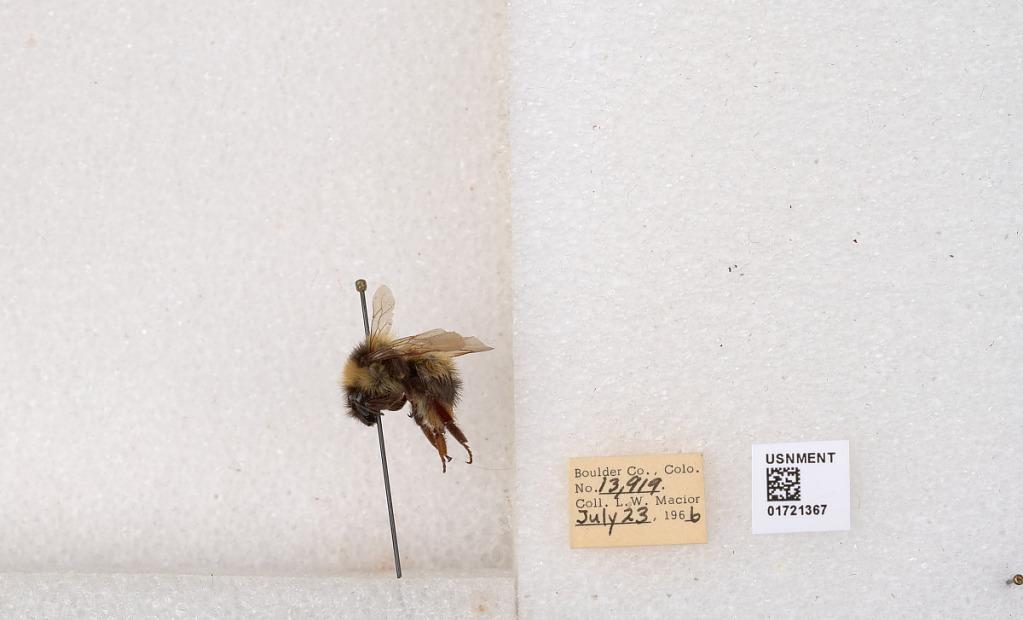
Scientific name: Bombus kirbyellus
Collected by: L. Macior
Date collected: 1966-7-23
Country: United States
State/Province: Colorado
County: Boulder
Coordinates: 40.0925, -105.358